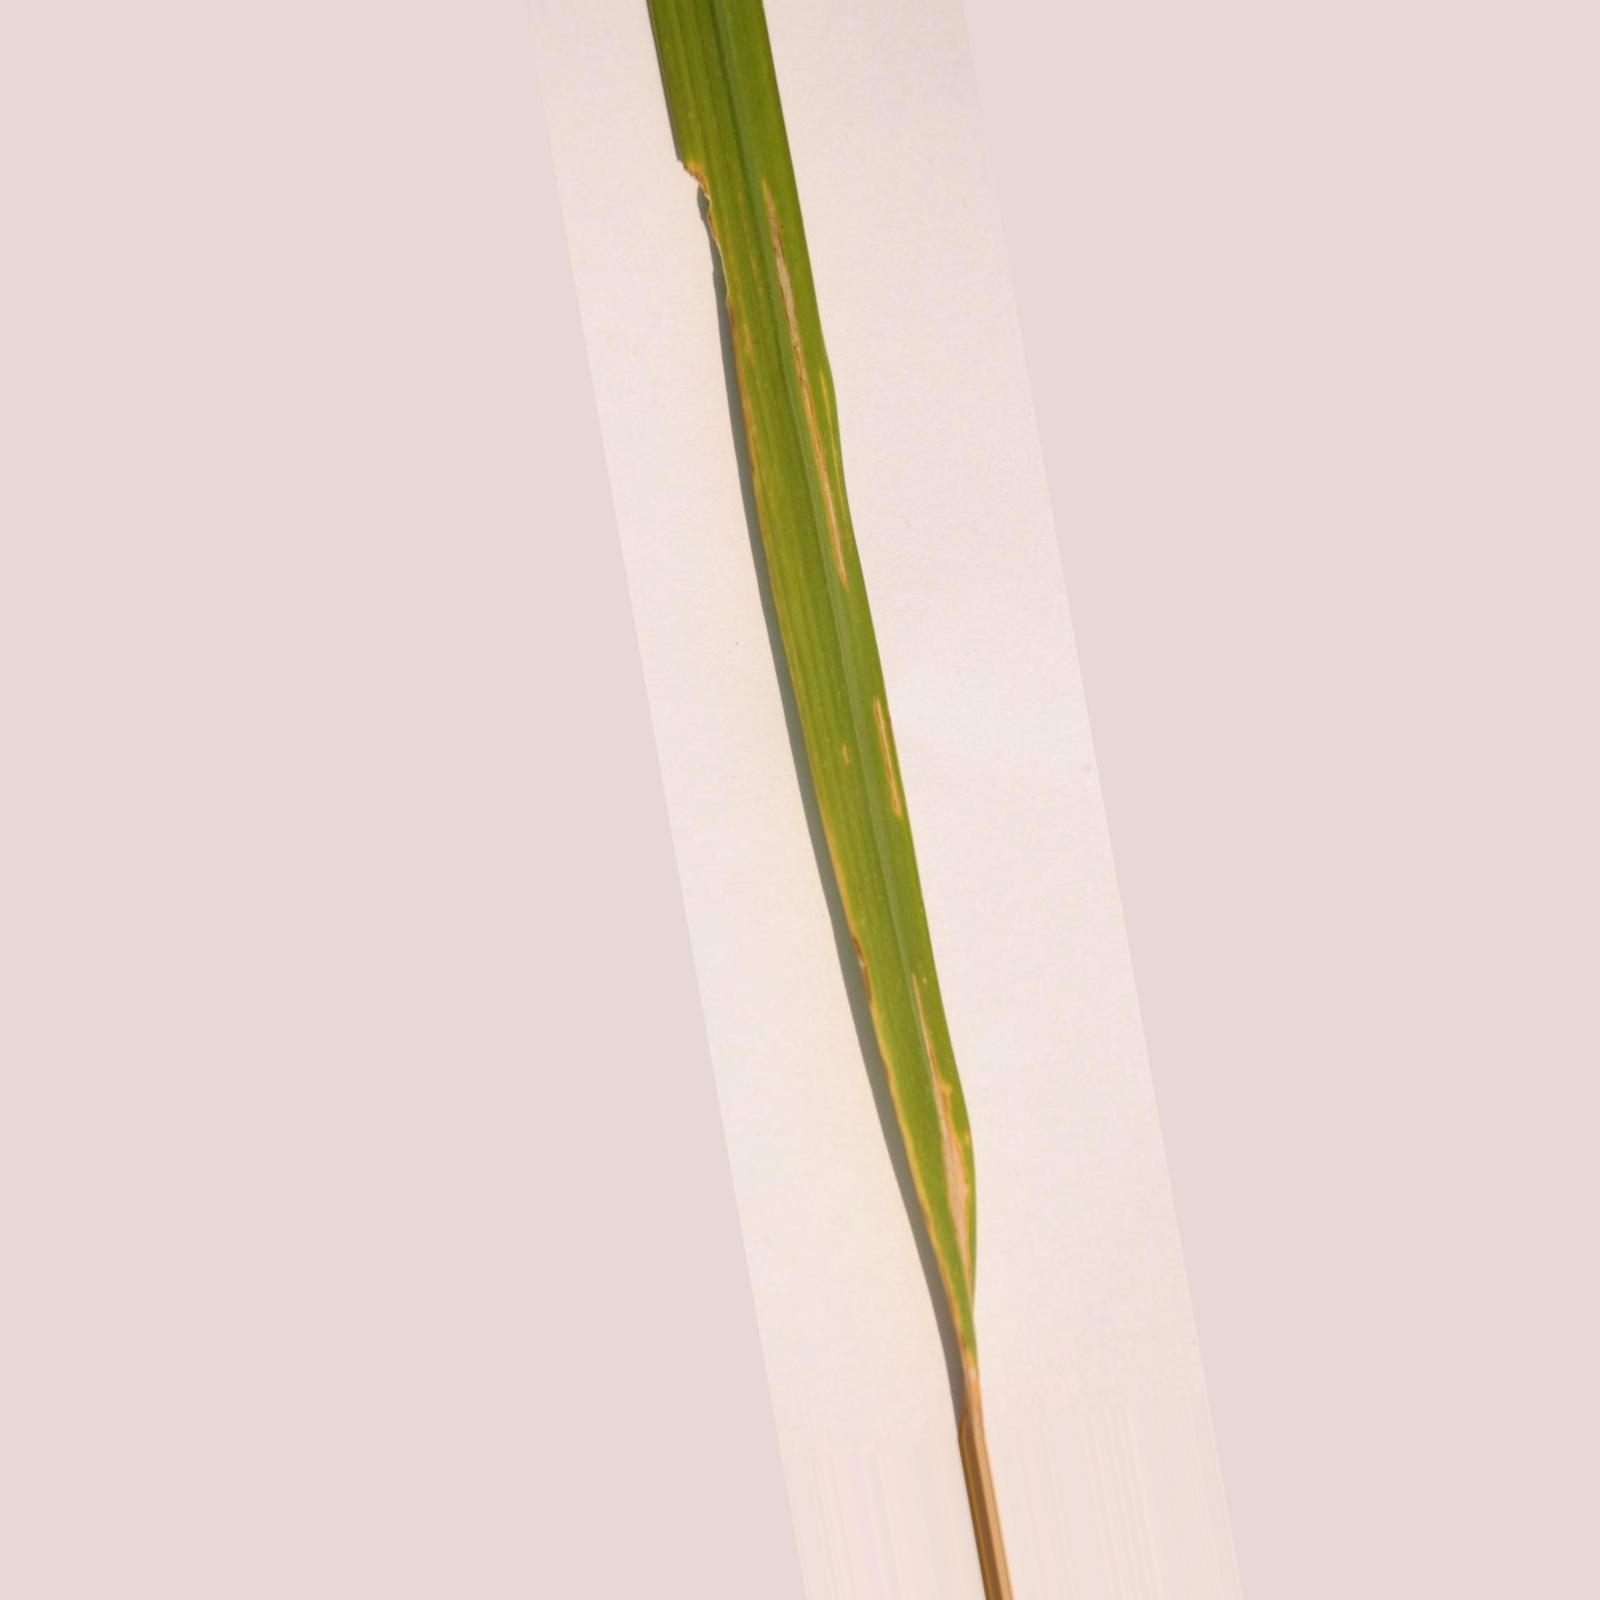
Nhãn: Bệnh Bạc lá (Bacterial leaf blight)